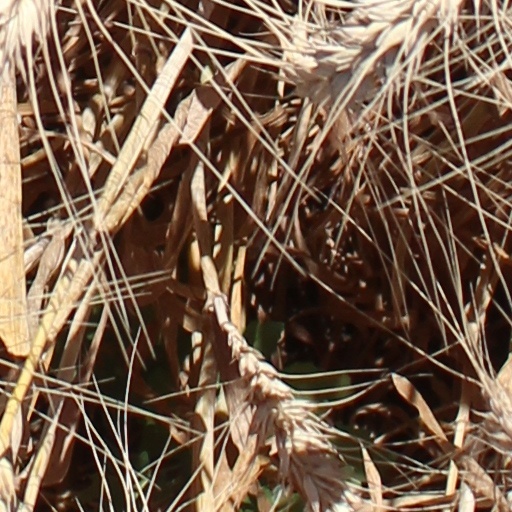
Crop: wheat